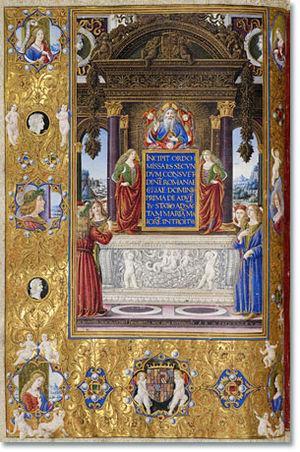
missel de Mathias Corvin conservé a la bibliotheque royale de belgique
Marie d'Autriche, plus généralement appelée Marie de Hongrie, archiduchesse d'Autriche, infante d'Espagne et, par son mariage, reine consort de Hongrie et de Bohême, est née le 15 septembre 1505 au palais du Coudenberg, à Bruxelles, et morte le 18 octobre 1558 à Cigales, en Castille. Elle est l’avant-dernière des six enfants de Philippe le Beau, héritier des Habsbourg, et de Jeanne de Castille, dite « Jeanne la Folle ».
Le Missel de Matthias Corvin est un manuscrit enluminé entre 1485 et 1487 pour le roi Matthias de Hongrie. Contenant le texte d'un missel à l'usage de Rome, il a été décoré par Attavante degli Attavanti à Florence, pour faire partie de la Bibliotheca Corviniana. Il est actuellement conservé à la Bibliothèque royale de Belgique sous la cote Ms.9008.